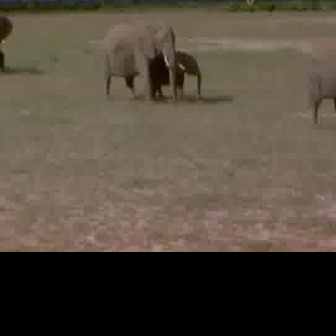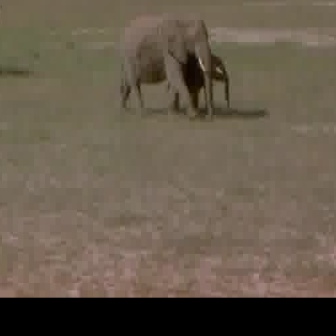
  Please identify the target specified by the bounding box [98,18,185,106] in the first image and locate it in the second image. Return the coordinates in [x_min,y_min,x_max,y_max] format.
Answer: [116,10,223,117]